Endika Irigoien

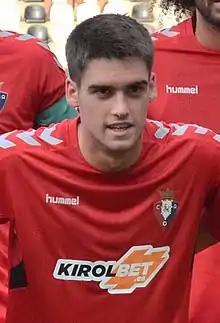
Irigoien with Osasuna in 2018

Endika Irigoien Bravo (born 25 January 1997) is a Spanish professional footballer who plays for Izarra as a left-back.